William Backhouse

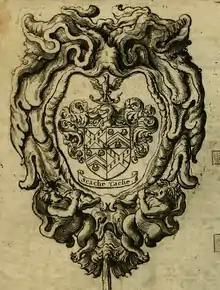
Coat of arms of William Backhouse, 1658. From William Dugdale's "The History of St. Pauls Cathedral in London". Backhouse is celebrated as a benefactor of the cathedral in this book. Both the depicted motto, ""scache cache"" (in modern French: ""sache cacher"" or, in English: "know to hide"), and the crest of an eagle clutching a serpent, have a distinctly alchemical flavor.

William Backhouse (17 January 1593 – 30 May 1662) was an English philosopher, alchemist, astrologer, translator, and the esoteric mentor of Elias Ashmole.